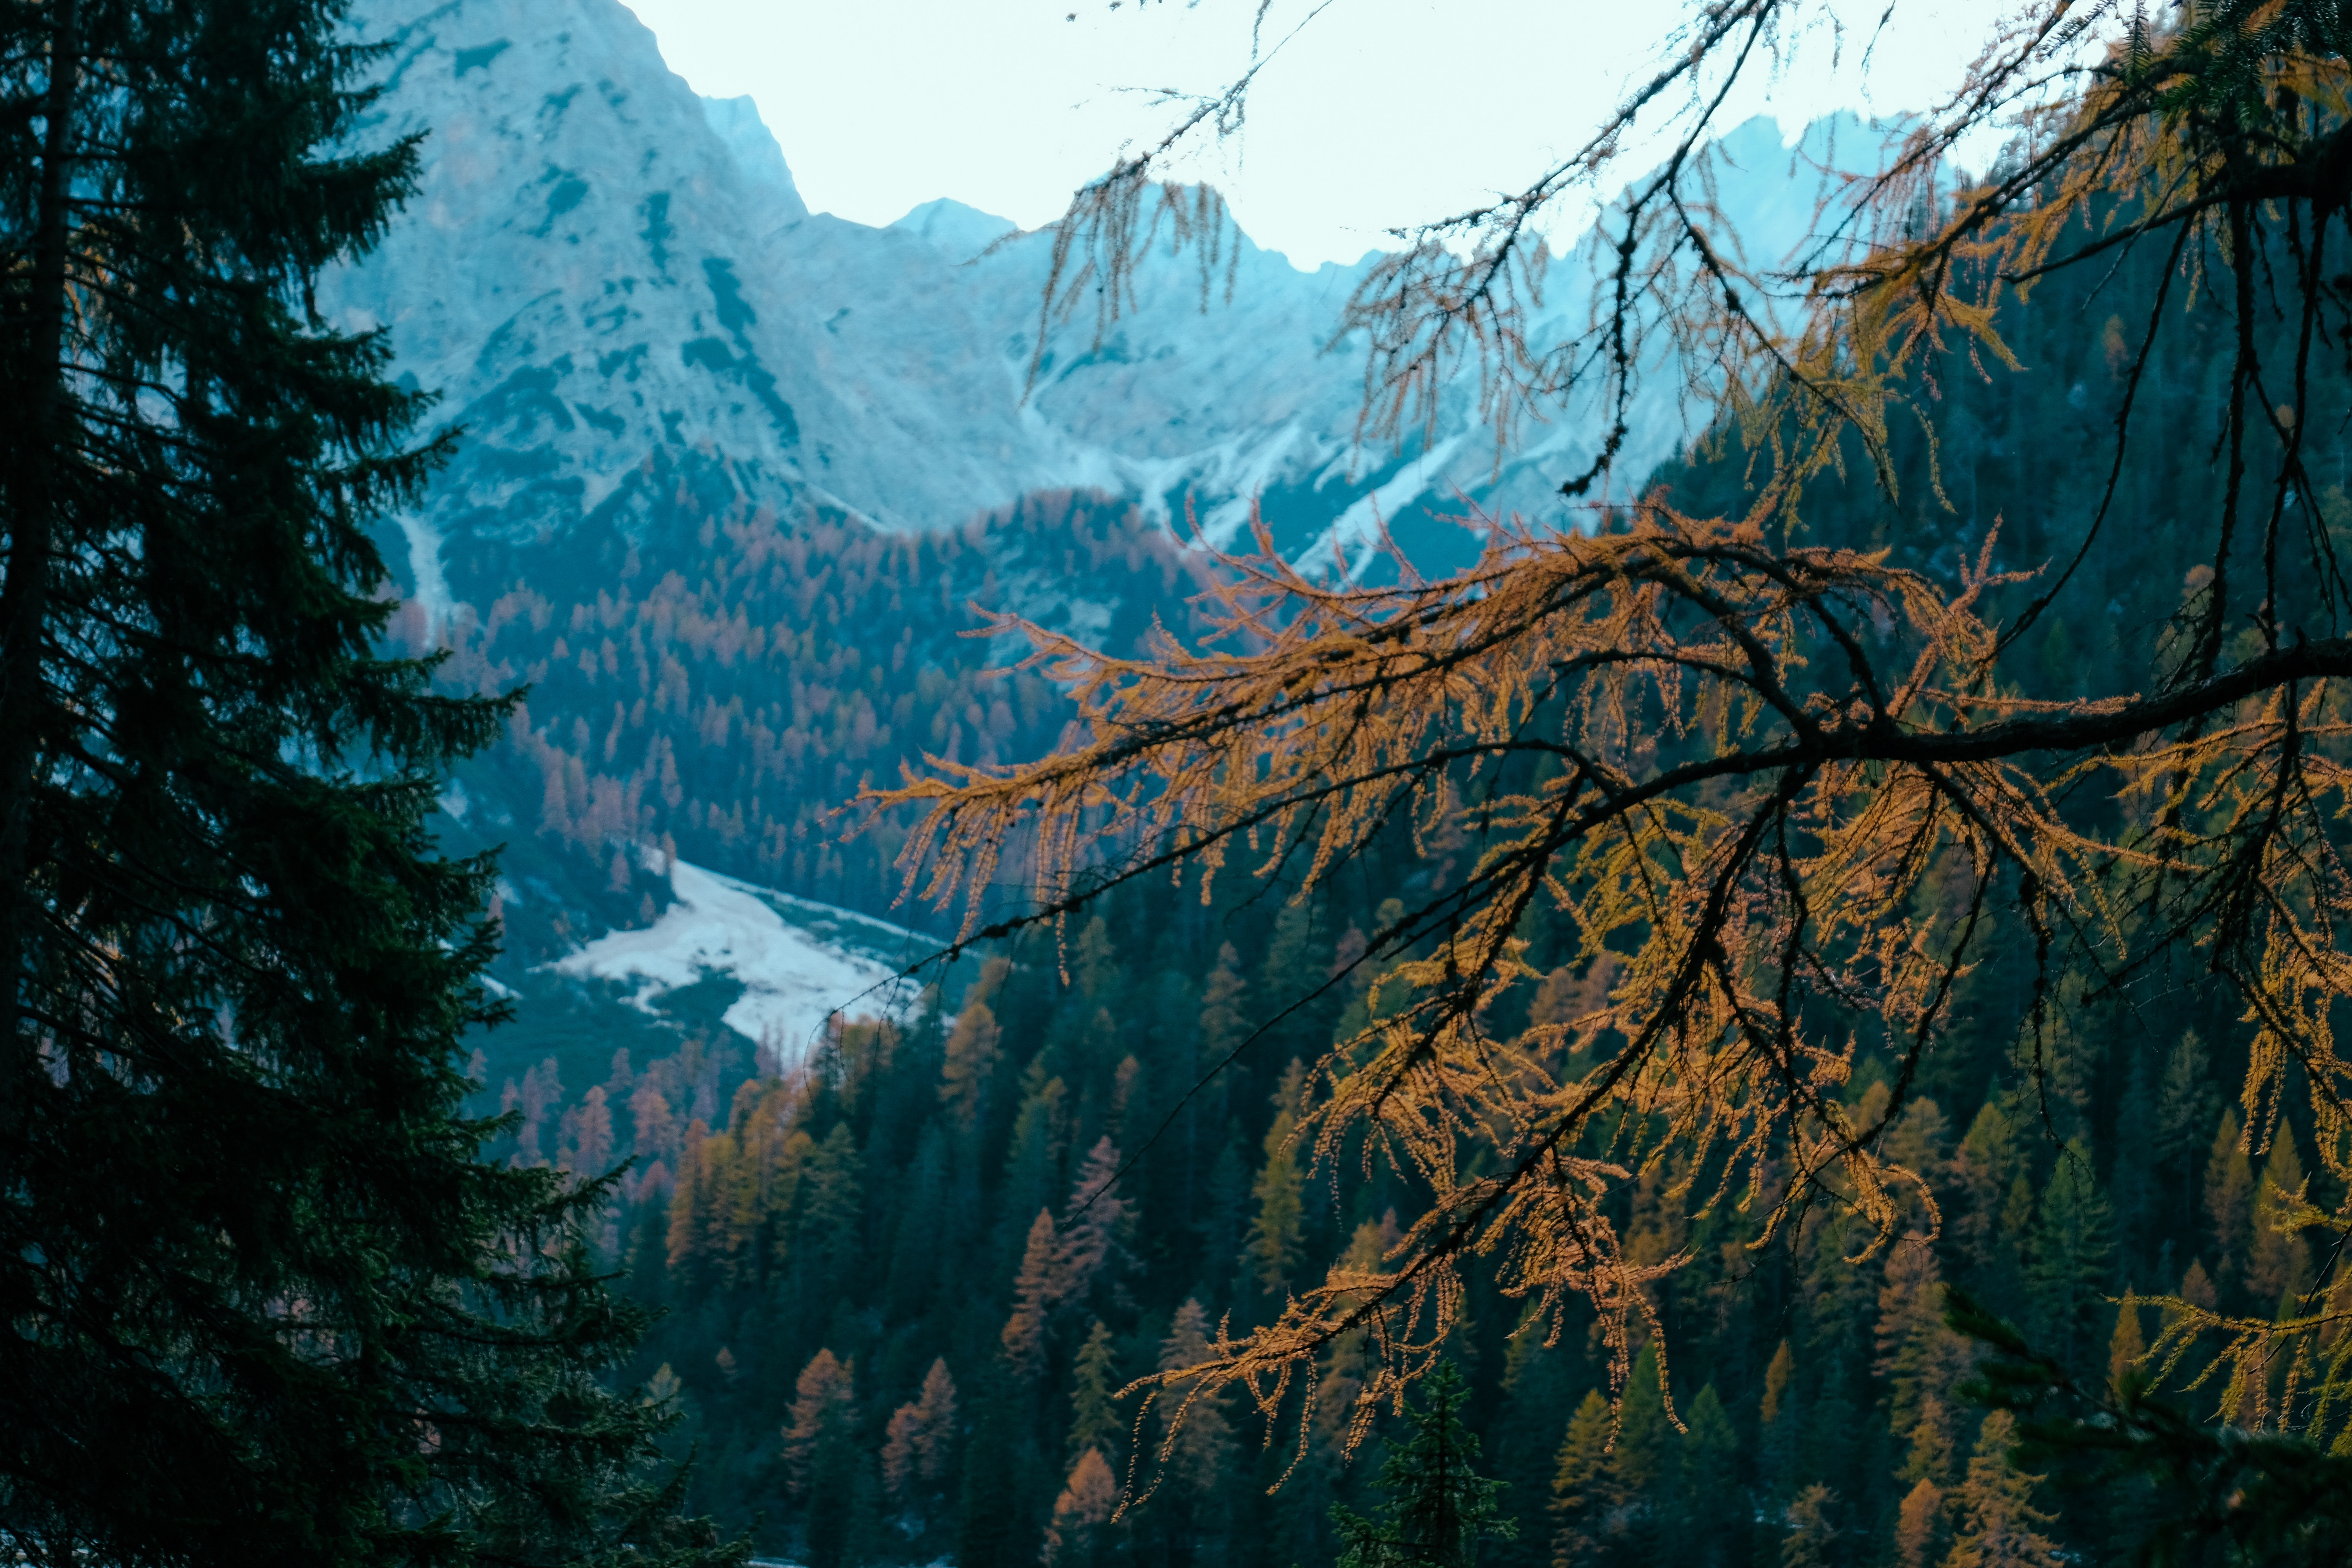
nature, mountainous landforms, mountain, wilderness, tree, ecosystem, mountain range, mount scenery, national park, sky, tropical and subtropical coniferous forests, winter, moraine, biome, terrain, spruce fir forest, hill station, forest, larch, massif, alps, temperate coniferous forest, mountain pass, landscape, glacial landform, valley, computer wallpaper, cirque, branch, old growth forest, formation